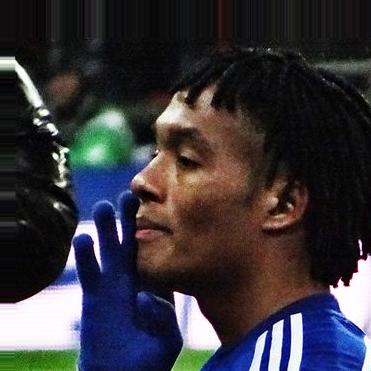
Age: 26